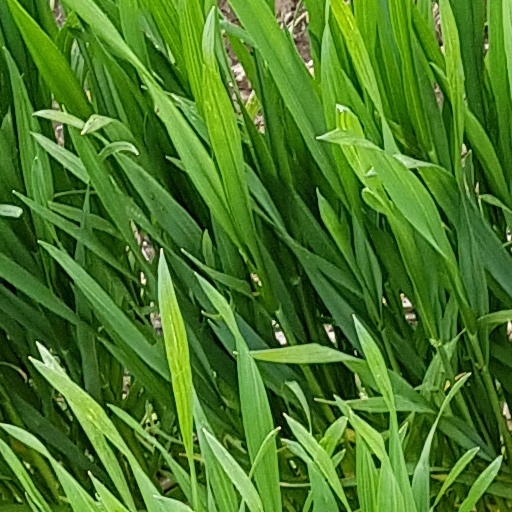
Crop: wheat